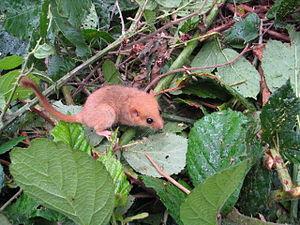
Muscardinus avellanarius, muscardin
La Bresle est un fleuve côtier du Nord-Ouest de la France se jetant dans la Manche au Tréport sur la Côte d’Albâtre, au terme d’un cours, long de 68 à 72 km selon les sources, qui lui fait traverser les départements de l’Oise, de la Somme et de la Seine-Maritime. Longtemps, elle servit de frontière naturelle entre des entités politiques puissantes et antagonistes. Ce rôle stratégique, la présence de puissants comtes ou comtesses d’Eu, des membres de la Maison d’Orléans, ont contribué à léguer un riche patrimoine, tout particulièrement dans la partie aval du fleuve.